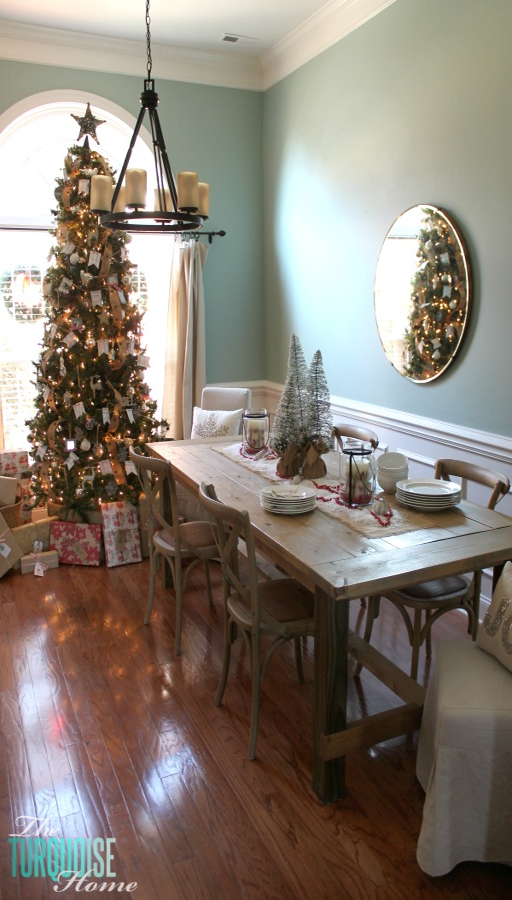
christmas decor in restaurants : decorating in the dining room and a rustic glam